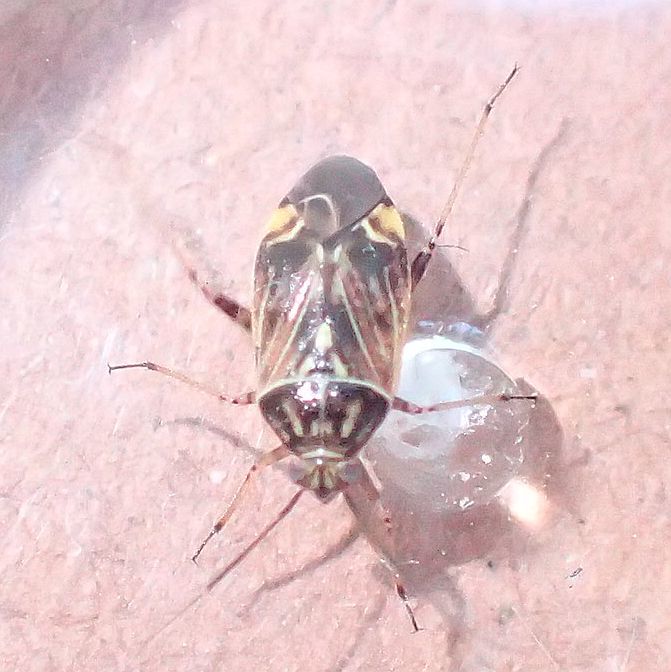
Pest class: lygus_bug